Sniper: Ultimate Kill

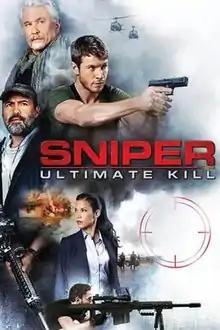
Official DVD cover

Sniper: Ultimate Kill is a 2017 American action film directed by Claudio Fäh and starring Chad Michael Collins, Billy Zane, and Tom Berenger. The film is the seventh installment of the "Sniper" film series and a sequel to "" (2016). It was released direct-to-video on October 3, 2017.